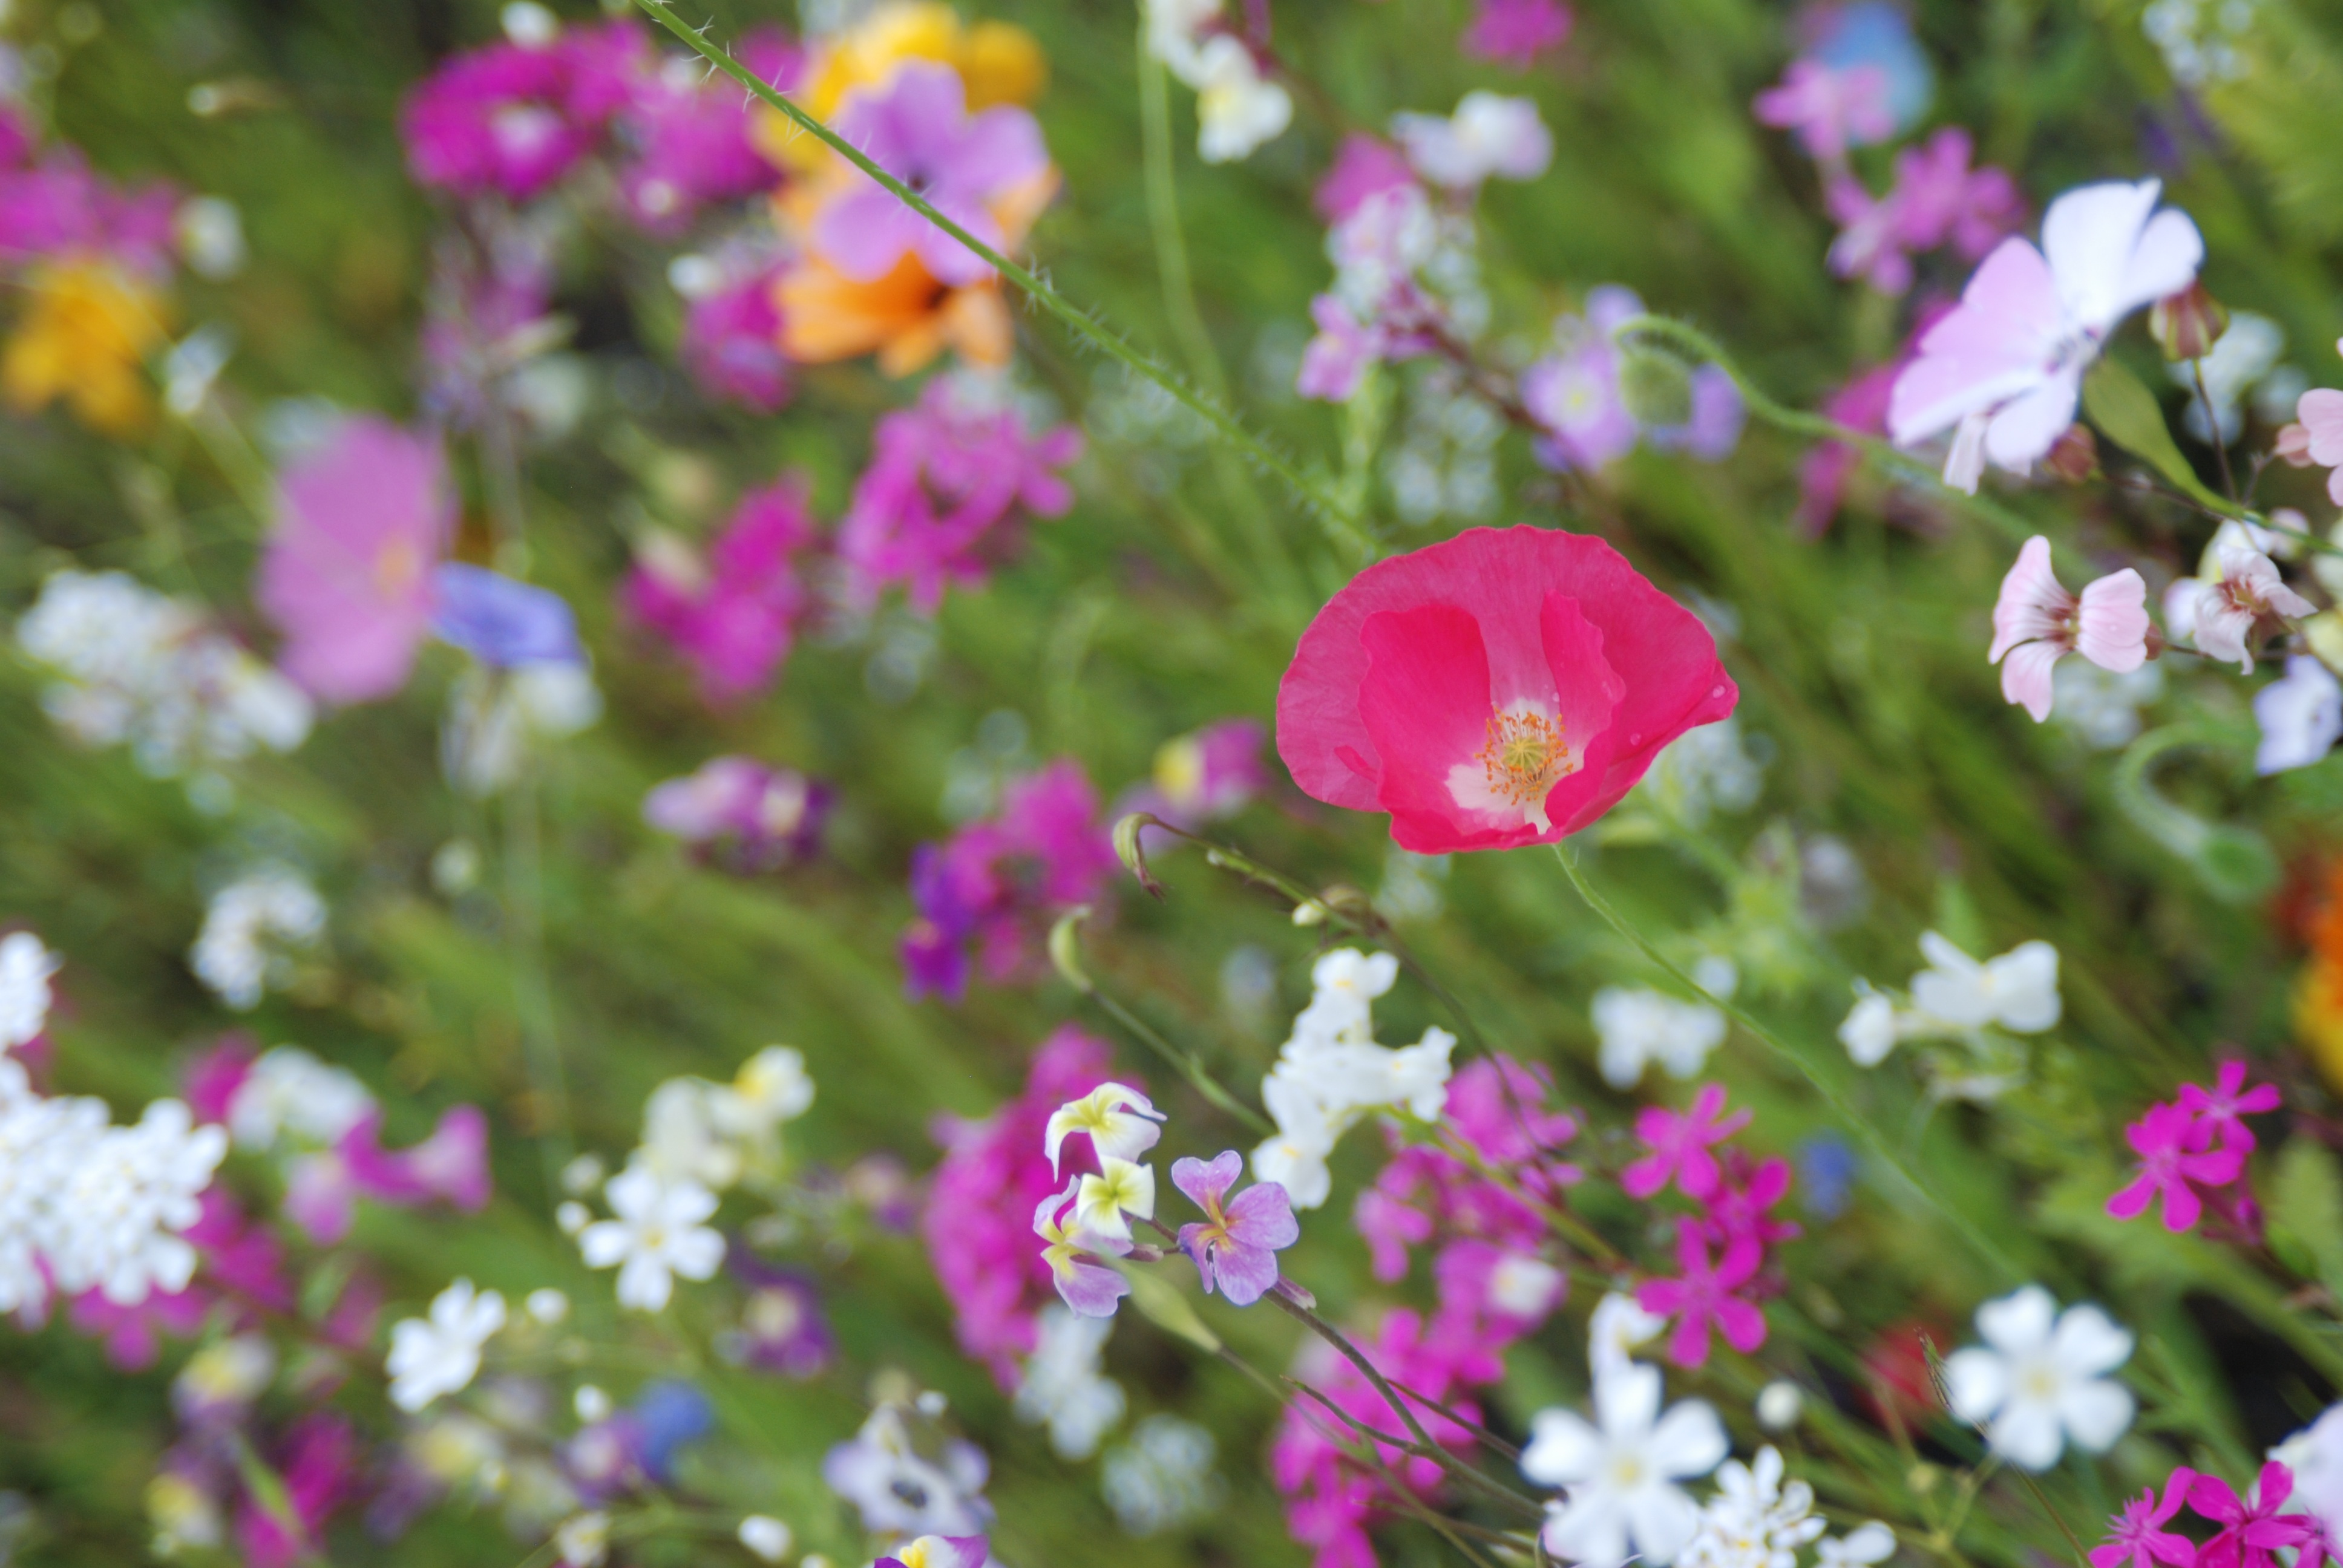
nature, blossom, plant, meadow, flower, petal, summer, botany, colorful, garden, pink, flora, wildflower, flowers, colorful flowers, flower meadow, macro photography, flowering plant, annual plant, land plant, garden cosmos